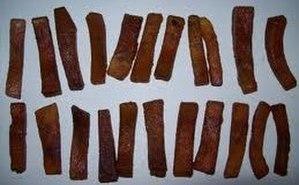
Le krupuk kulit est un krupuk traditionnel indonésien de peau de bovin. Traditionnellement, il est à base de peau de vache ou de buffle d'eau. La peau est coupée en dés et séchée au soleil jusqu'à qu'elle durcisse et perde toute son eau. Elle est ensuite frite dans l'huile afin de la rendre croustillante.